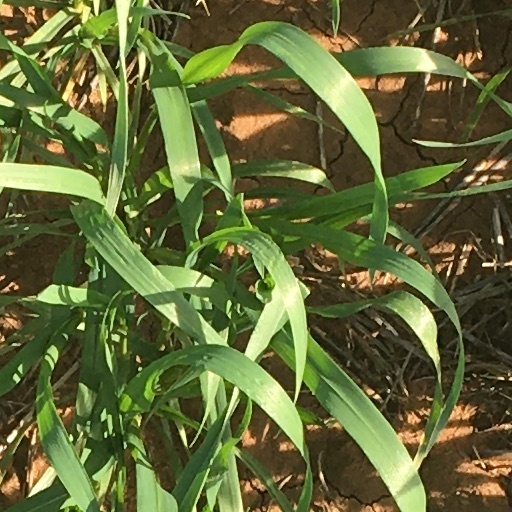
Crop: wheat